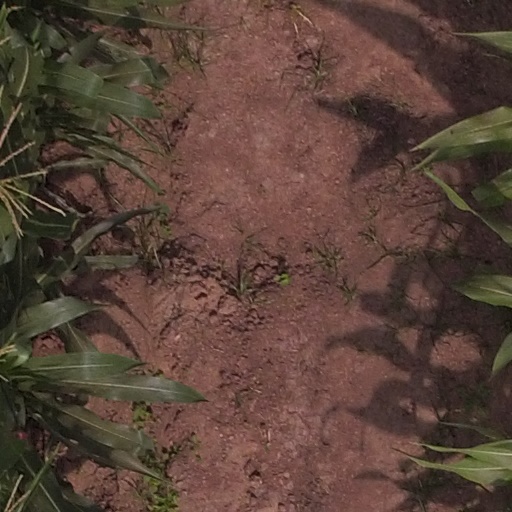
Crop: maize; corn